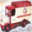
Label: truck